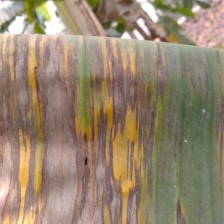
Label: sigatoka